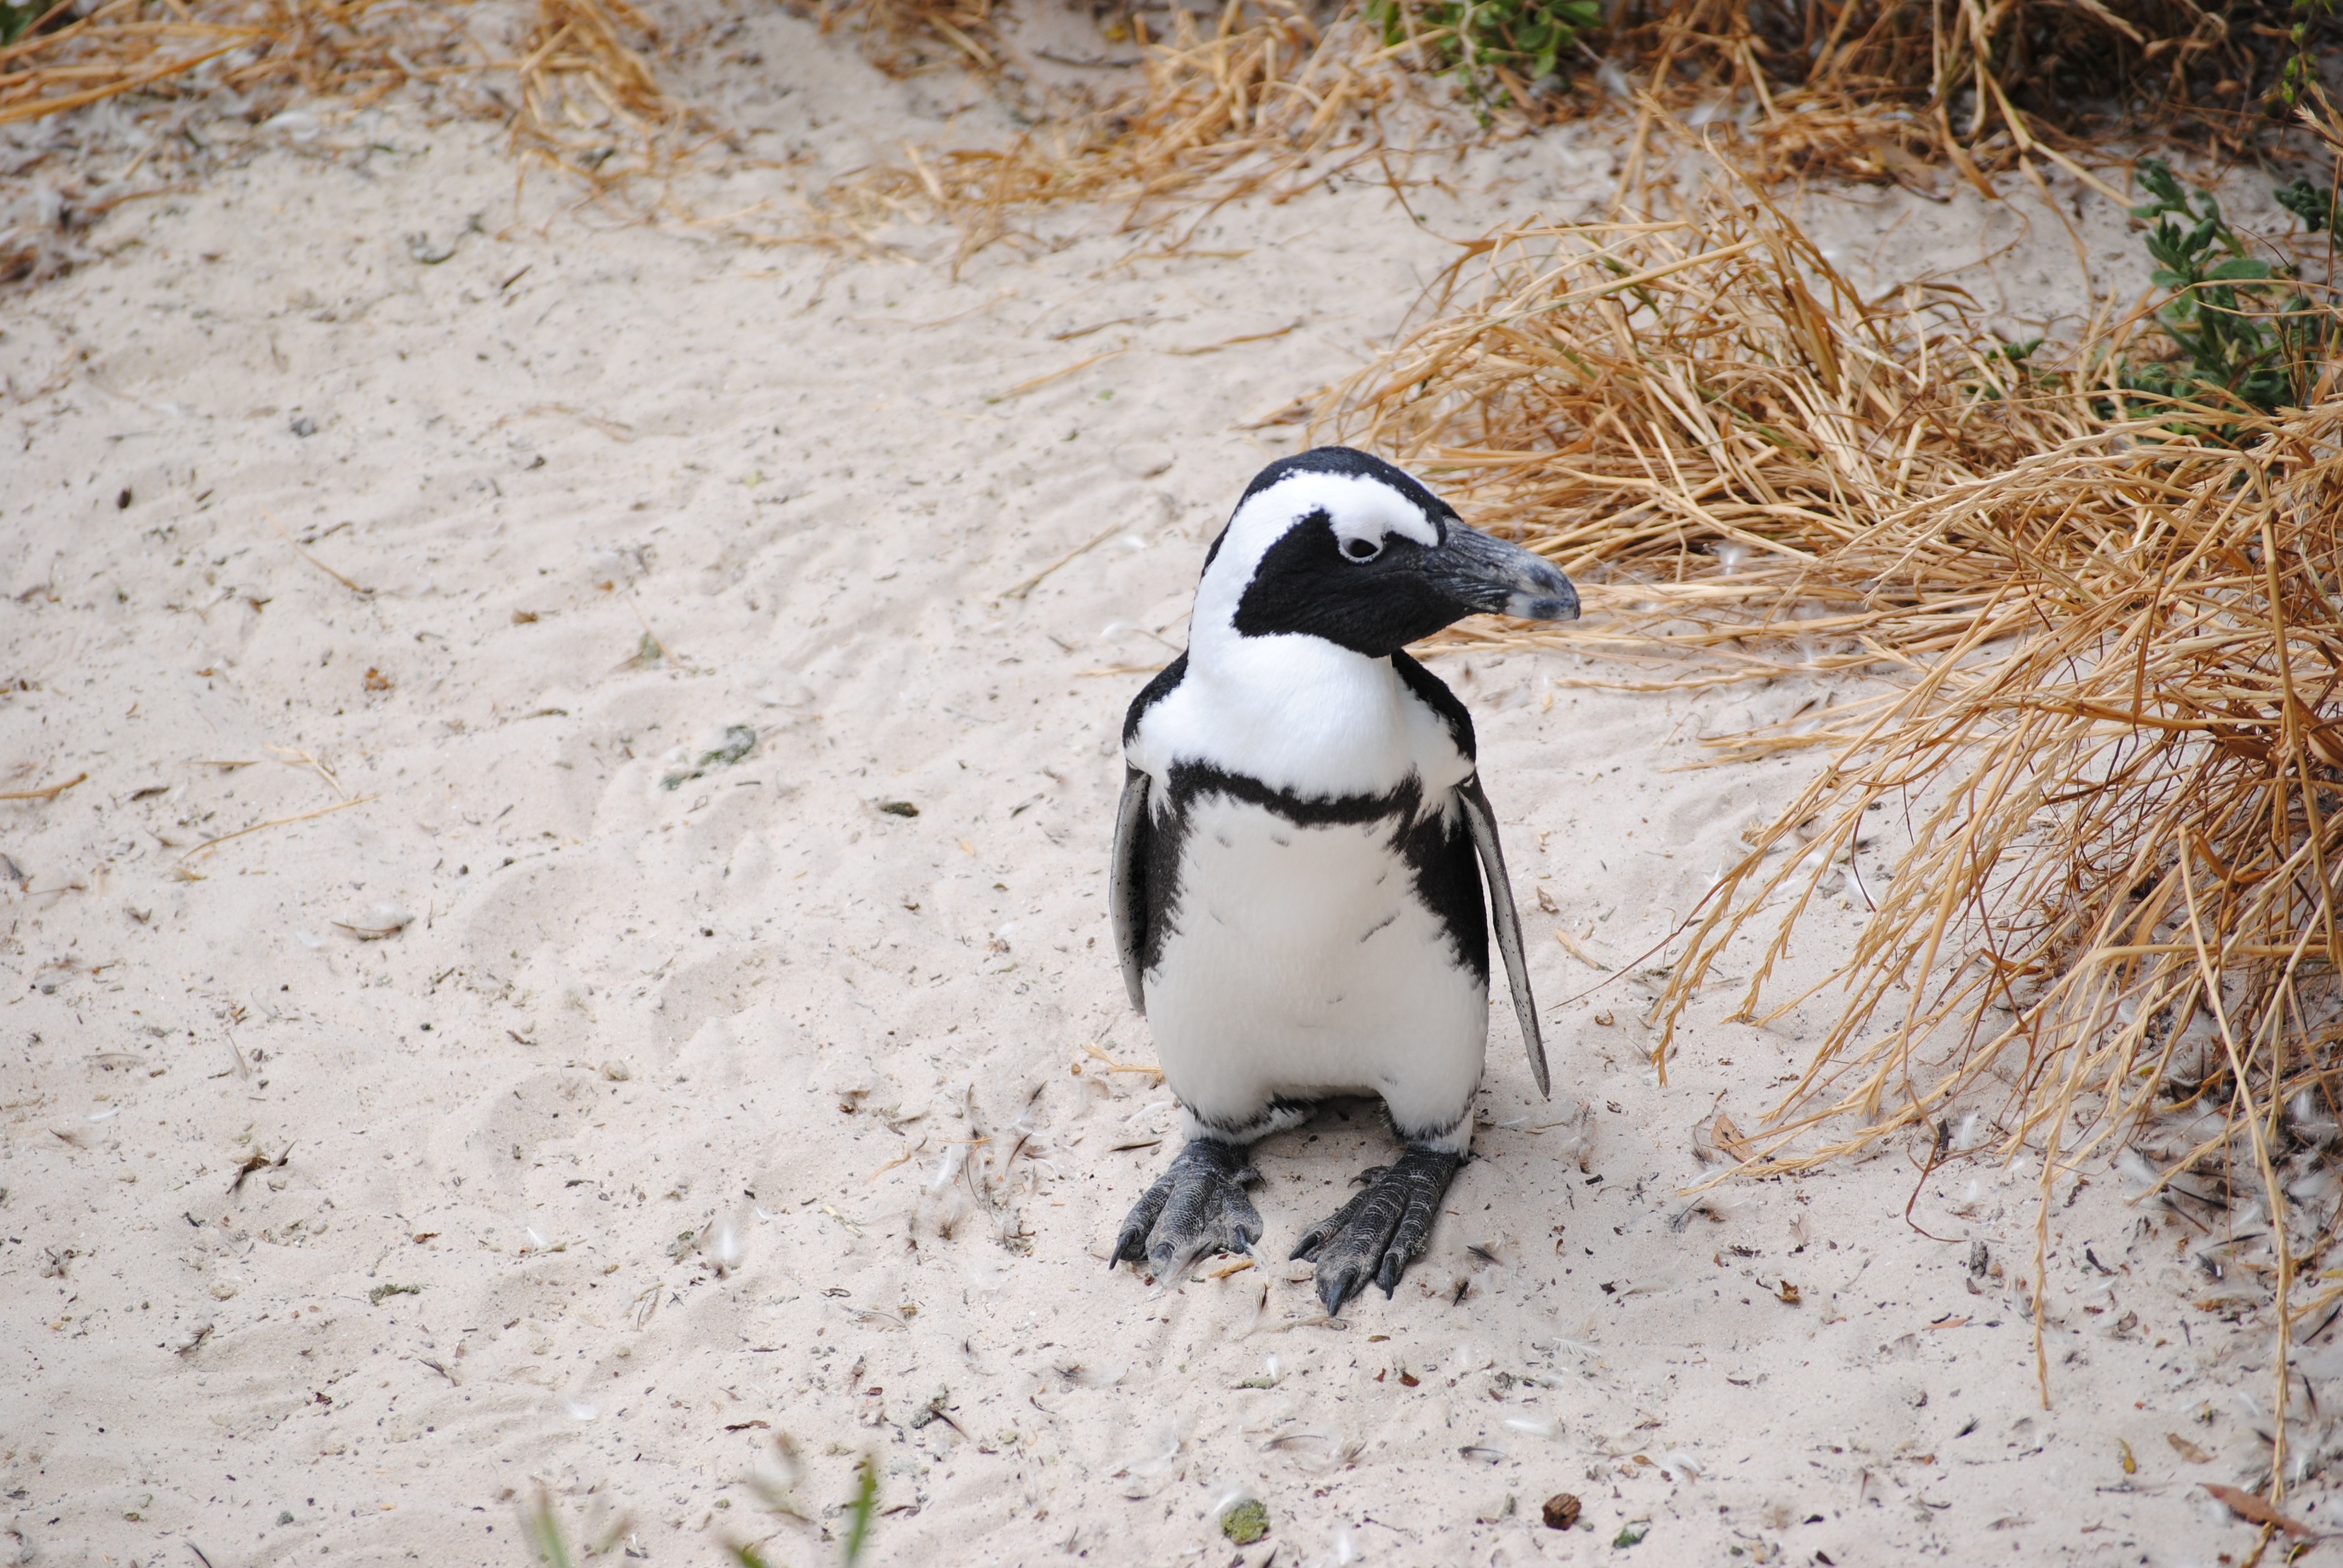
beach, winter, bird, wildlife, beak, africa, fauna, penguin, vertebrate, south africa, cape town, flightless bird, bolders beach, perching bird